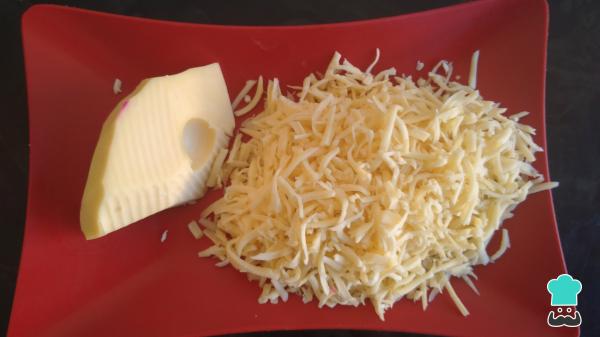
Ralla el queso para que sea más fácil licuarlo. Escoge un queso robusto para que el fainá tenga mejor sabor. Recuerda que, si lo haces con un queso con poca sal, tendrás que salar la masa un poco más y viceversa.